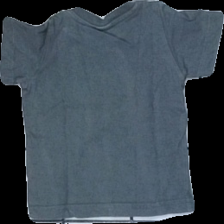
View: back
Type: T-shirt
Category: Children
Brand: H&M
Colors: Grey, Red
Material: 100% cotton
Pattern: Logo print
Cut: Loose
Size: 68
Season: All
Damage: print is extremely faded
Price range: <50
Recommended usage: Export